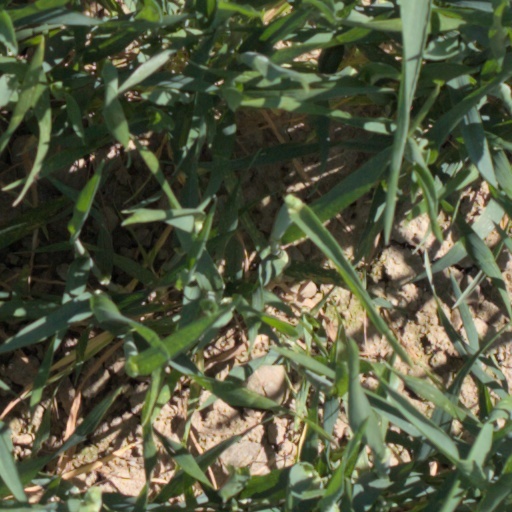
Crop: wheat